929th State Flight Test Centre named for V. P. Chkalov

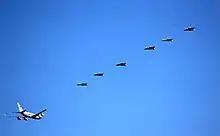
Six Sukhoi Su-57 (AFIC "Felon") aircraft escort President of the Russian Federation Vladimir Putin's aircraft to the airport, during a visit to the Chkalov State Flight Test Centre, in a photo released 14 May 2019.

The 929th State Flight Test Center of the Ministry of Defense of the Russian Federation named after V.P. Chkalov (929 GLITs MO RF) is a Russian aviation research and testing military institution. This is the main military aviation test institution of the Aerospace Forces and the Armed Forces of Russia. Here military aviation equipment and aviation weapons are tested before entering service.